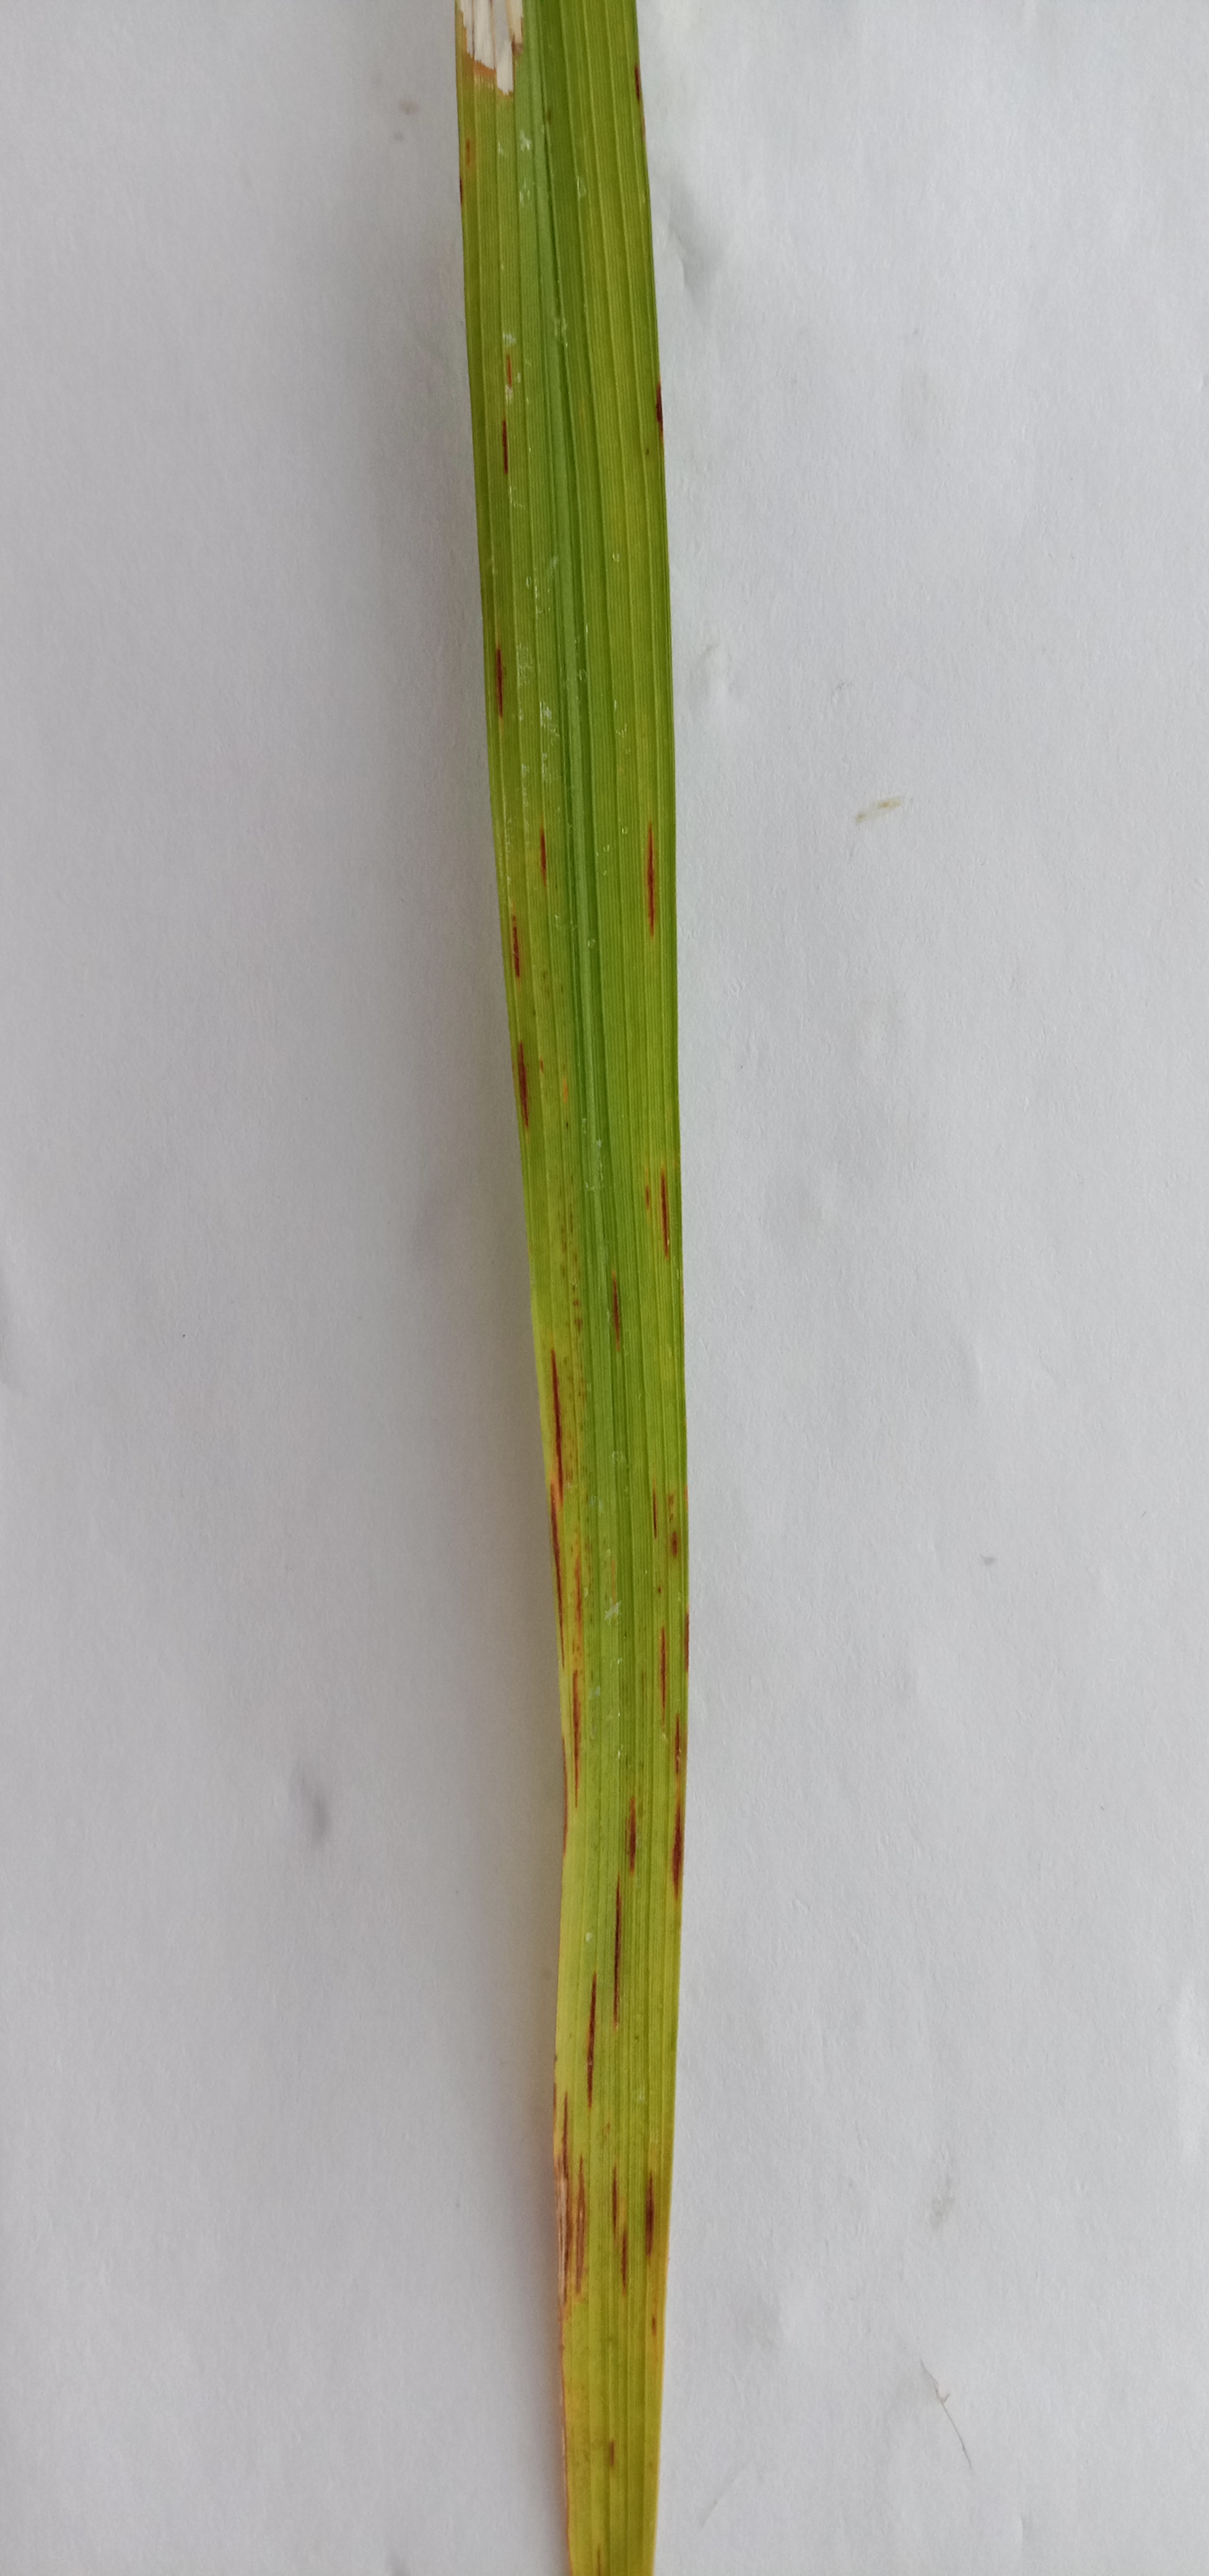
Label: Rice___Leaf_Blast